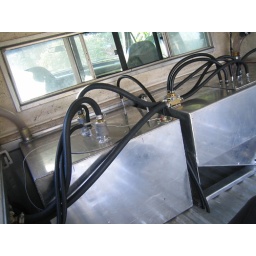
VO tanks in the truck bed